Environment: real
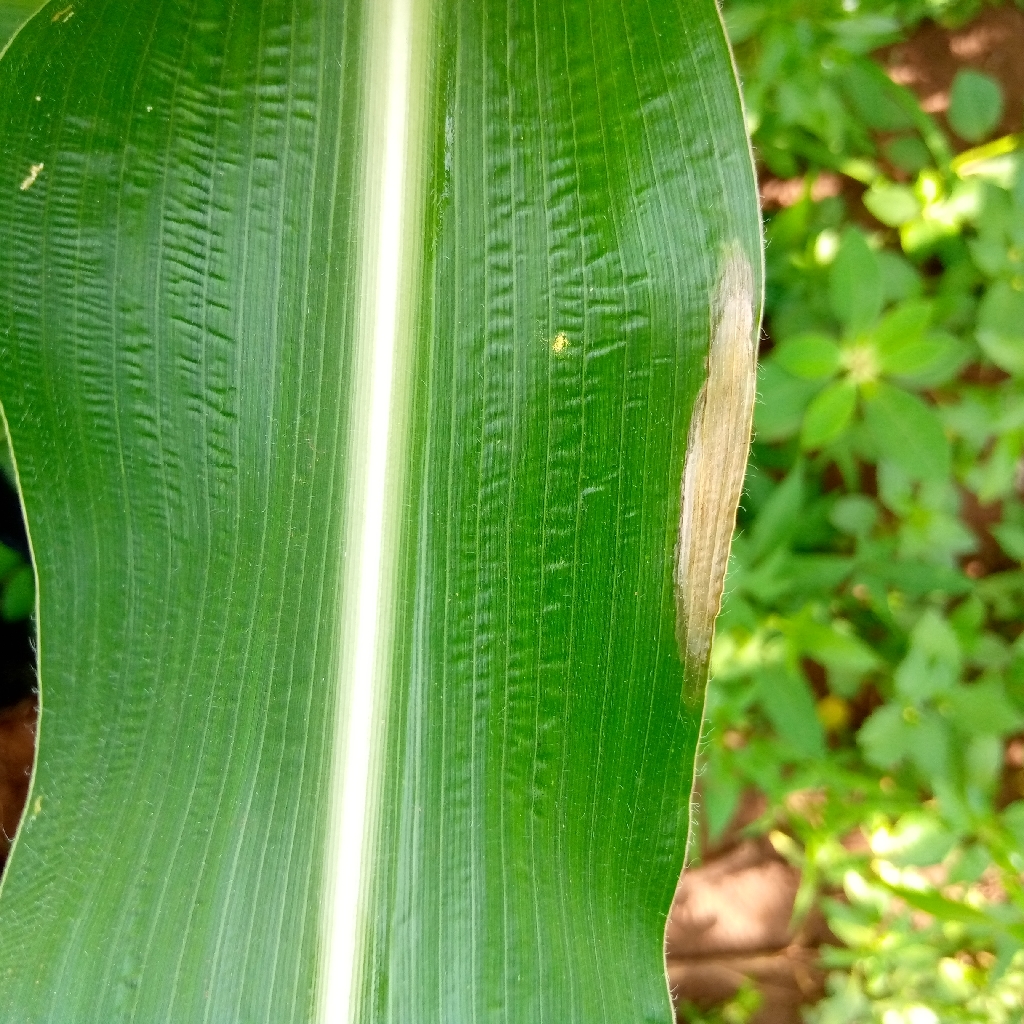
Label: northern_corn_leaf_blight